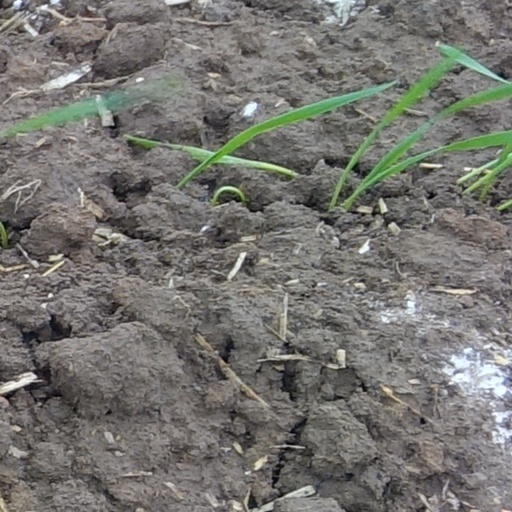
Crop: wheat